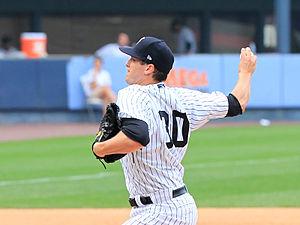
Lance Michael Pendleton est un lanceur droitier des Ligues majeures de baseball avec les Rays de Tampa Bay.